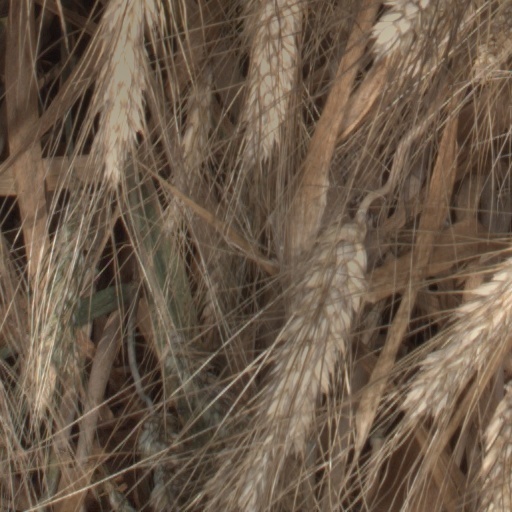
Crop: wheat